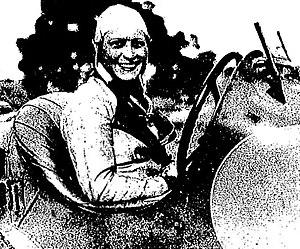
Hellé Nice en 1934.
Mariette Hélène Delangle plus connue sous son nom de scène Hellé Nice, née le 15 décembre 1900 à Aunay-sous-Auneau et décédée le 1ᵉʳ octobre 1984 à Nice, est une danseuse, actrice de théâtre et acrobate, devenue pilote automobile durant toutes les années 1930, et principalement en Grand Prix.